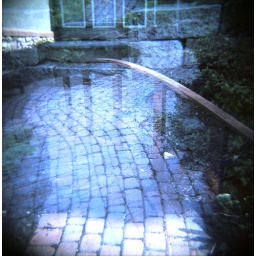
A path in the rock garden at the old church in Cornwall, PA.Camera: Holga